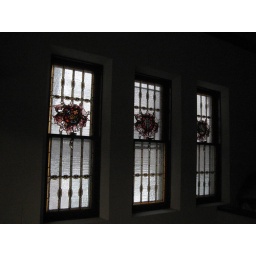
stained glass windows at home in oak park 12/21/08